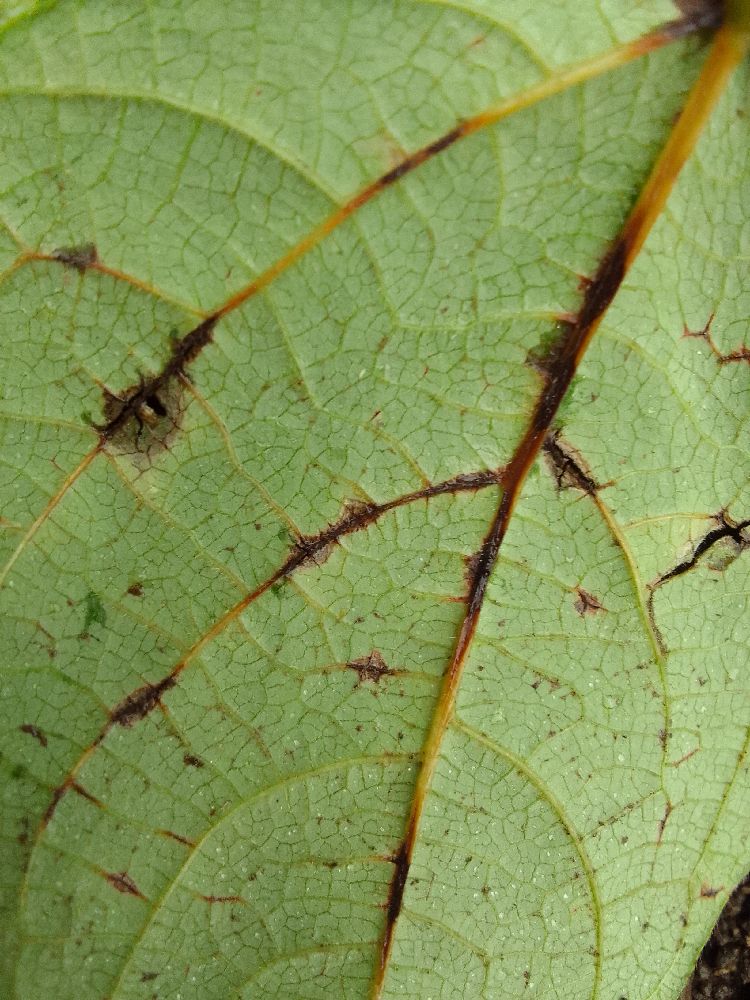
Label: anthracnose